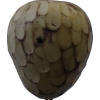
Label: cherimoya